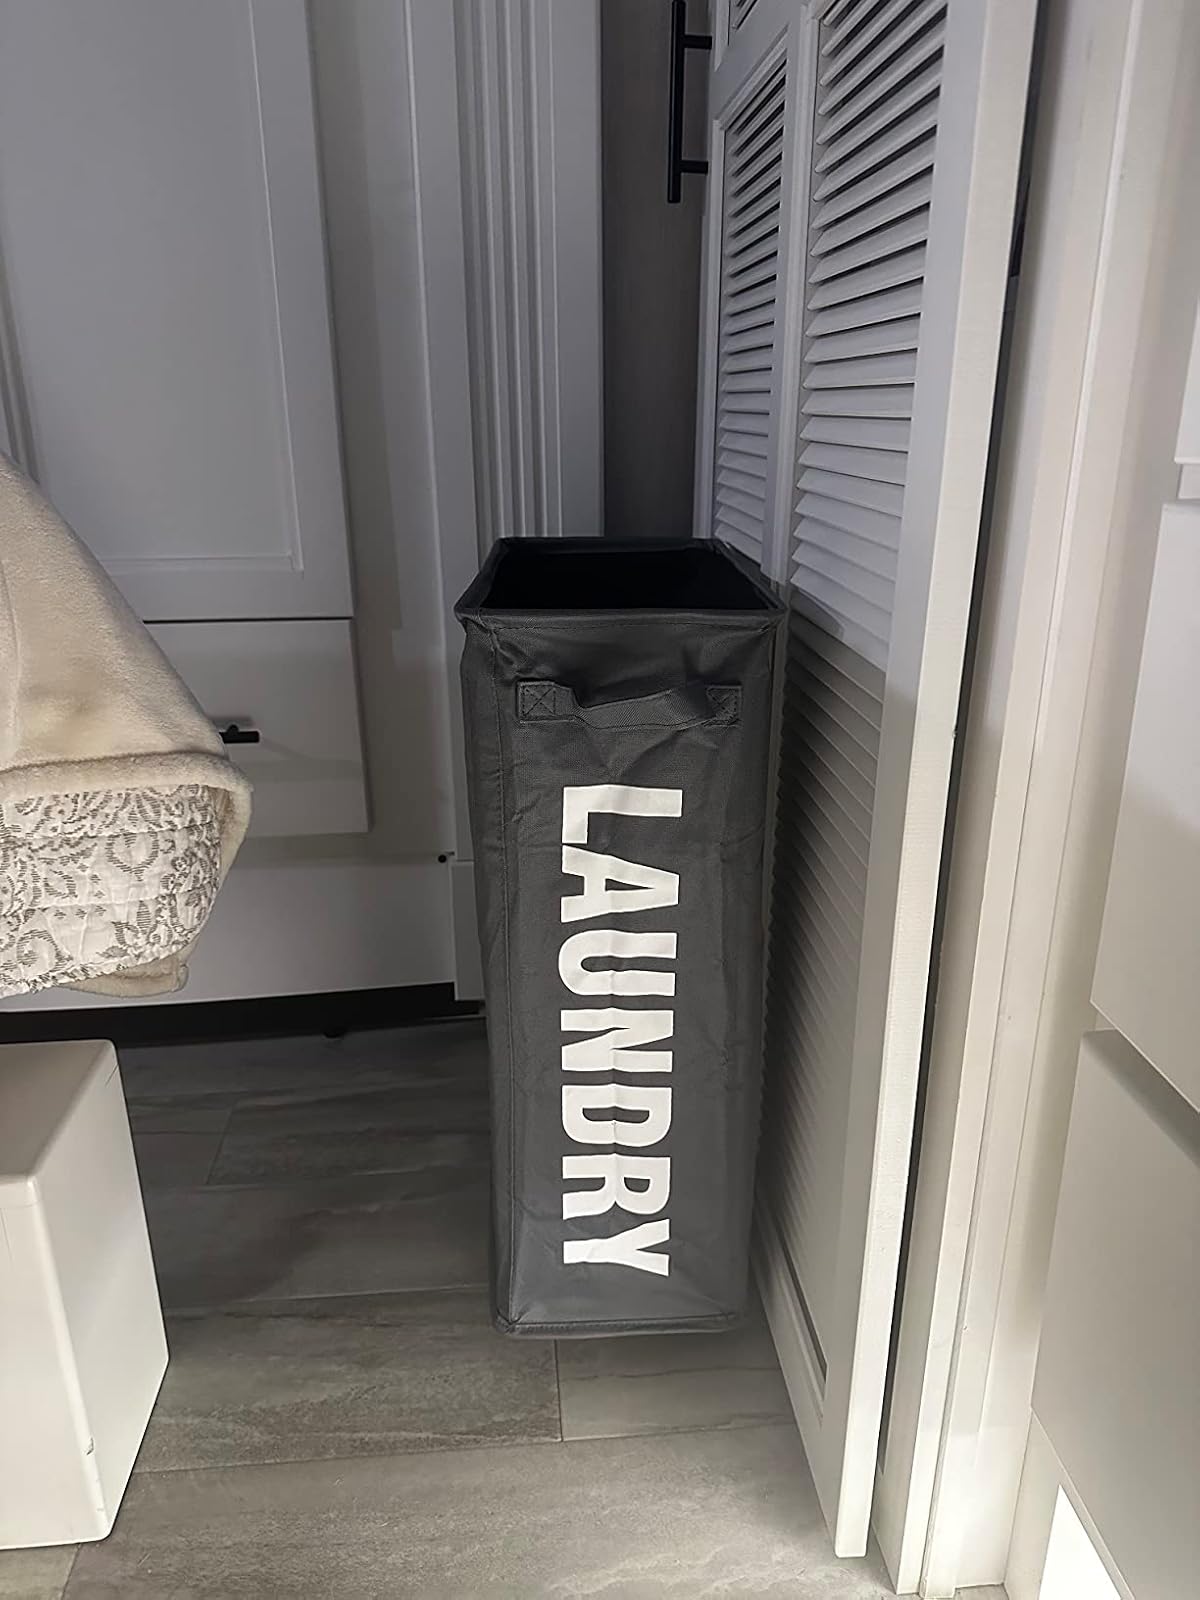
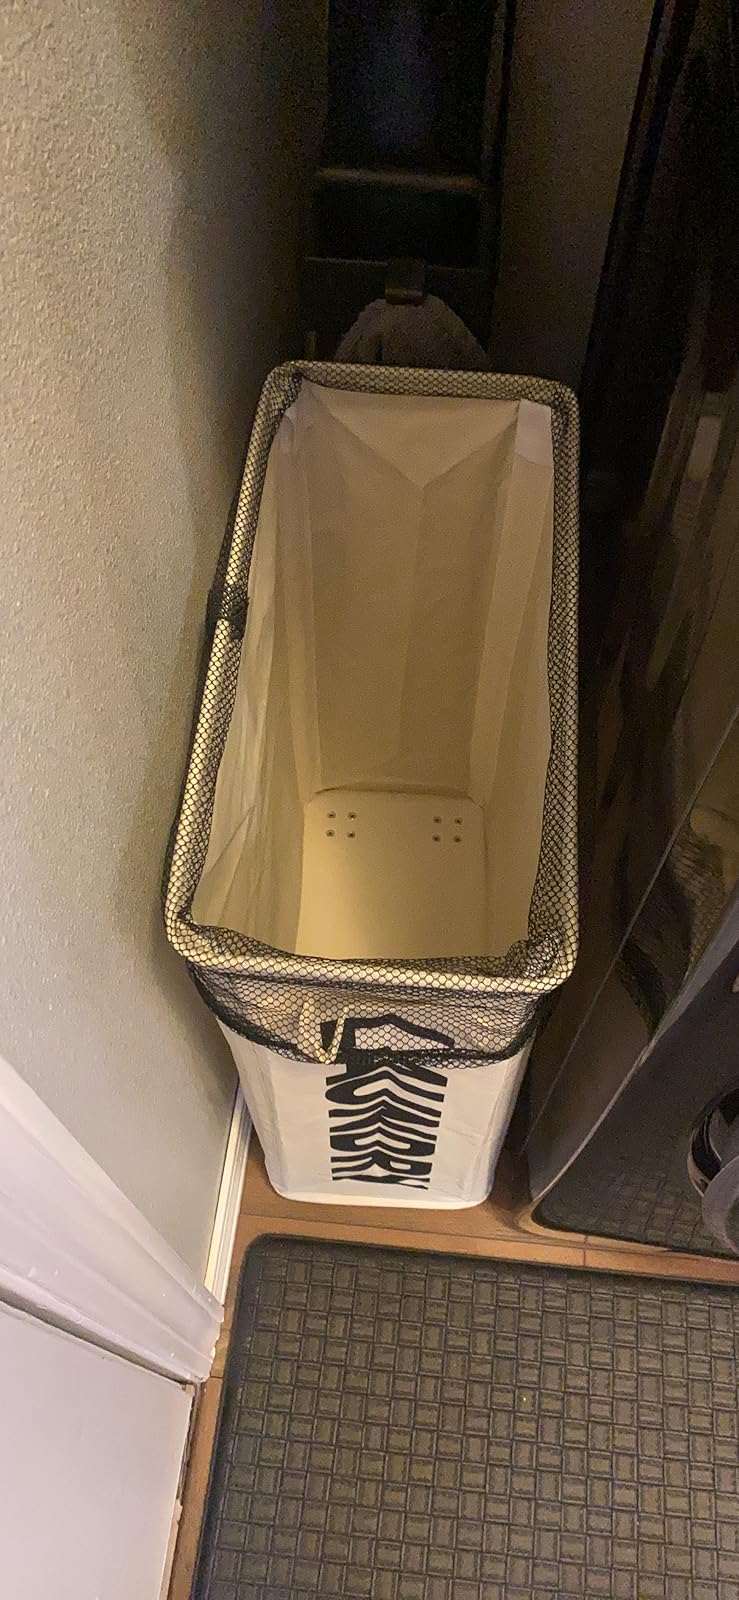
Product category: items_hamper
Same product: no